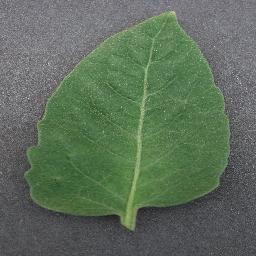
Label: Tomato___healthy